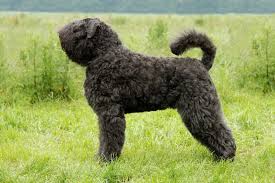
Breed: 233-n000072-Bouvier_des_Flandres